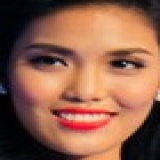
hoa hậu Lan Khuê